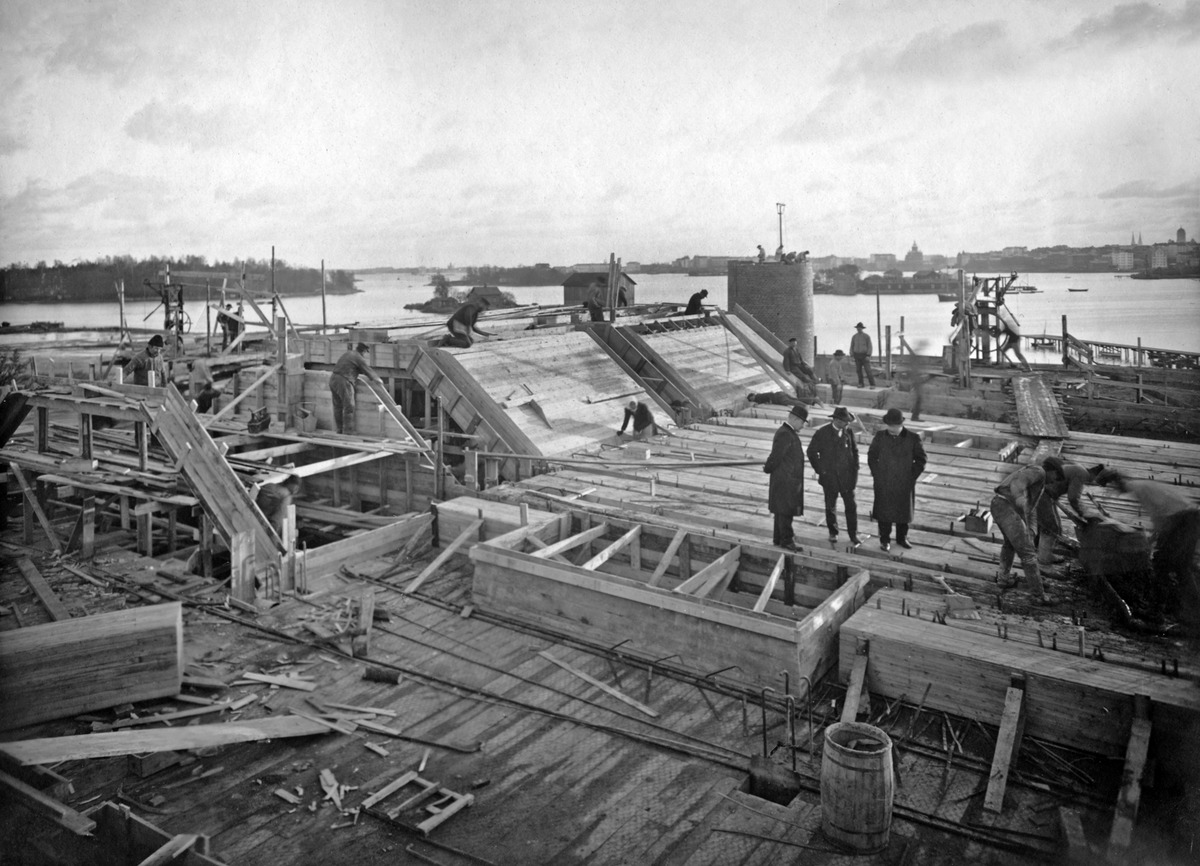
Helsingin kaupungin sähkölaitoksen rakennustyömaa Suvilahdessa, Sörnäisten rantatie 20
sisällön kuvaus: Helsingin kaupungin sähkölaitoksen rakennustyömaa Suvilahdessa, Sörnäisten rantatie 20. kattoa rakennetaan. mustavalkoinen
Ajankohta: kuvausaika 1909
Paikka: Suomi, Uusimaa, Helsinki, Sörnäinen Helsinki, Sörnäisten rantatie 20
Aiheet: Helsingin kaupunki, rakentaminen, rakennustyömaat, rakennustekniikka, sähkölaitokset, energia, kunnallistekniikka, telineet, betoni, työläiset, työnjohtajat